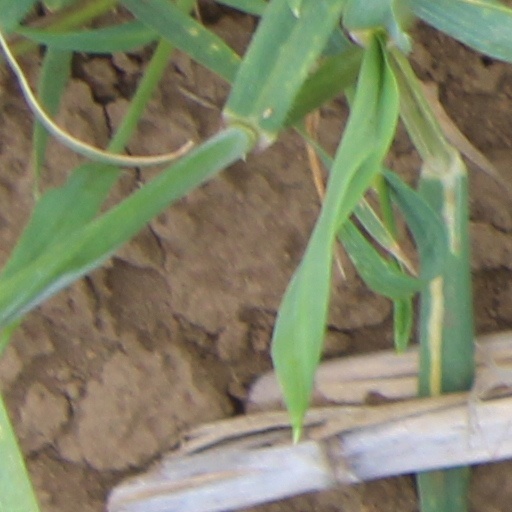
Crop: wheat